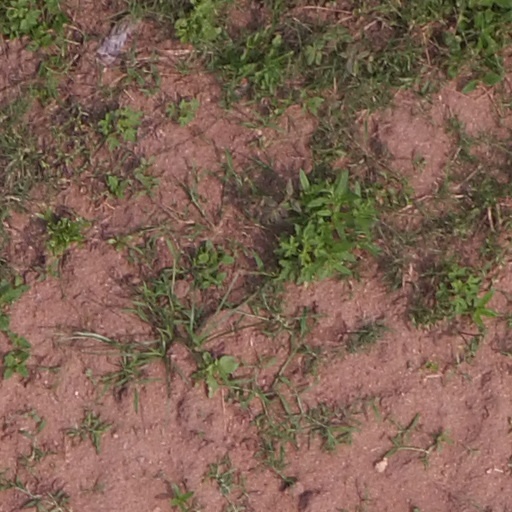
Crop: maize; corn